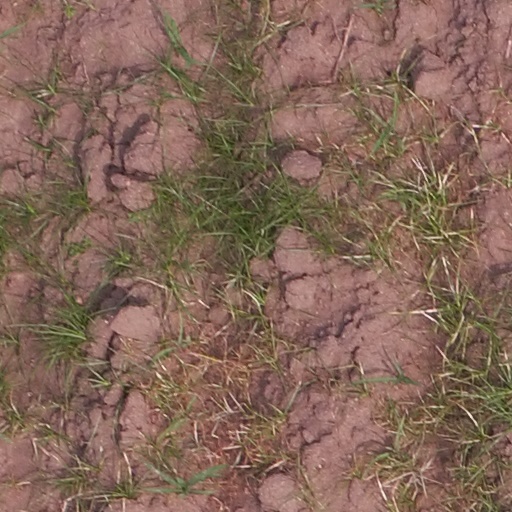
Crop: maize; corn